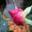
Label: rose